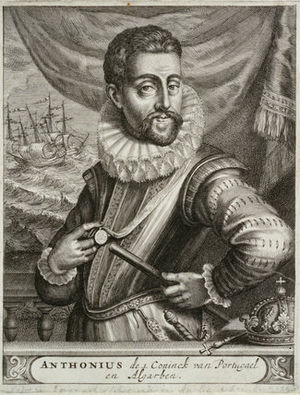
Anton 1. af Portugal
Anton 1. af Portugal var konge af Portugal nogle dage i 1580, før den spanske konge Filip 2. overtog den portugisiske krone. Anton var en uægteskabelig søn af kong Emanuel 1.'s søn Luís, hertug af Beja.